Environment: real
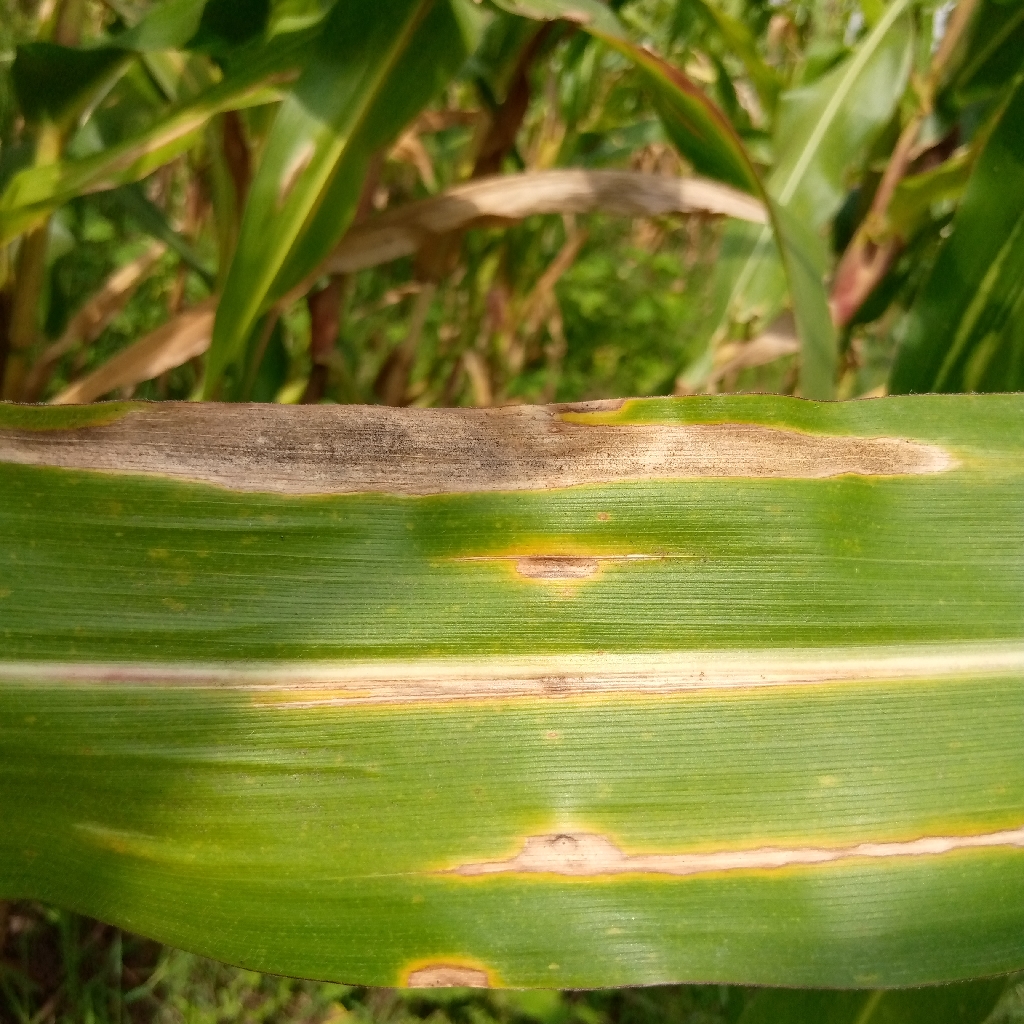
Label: northern_corn_leaf_blight